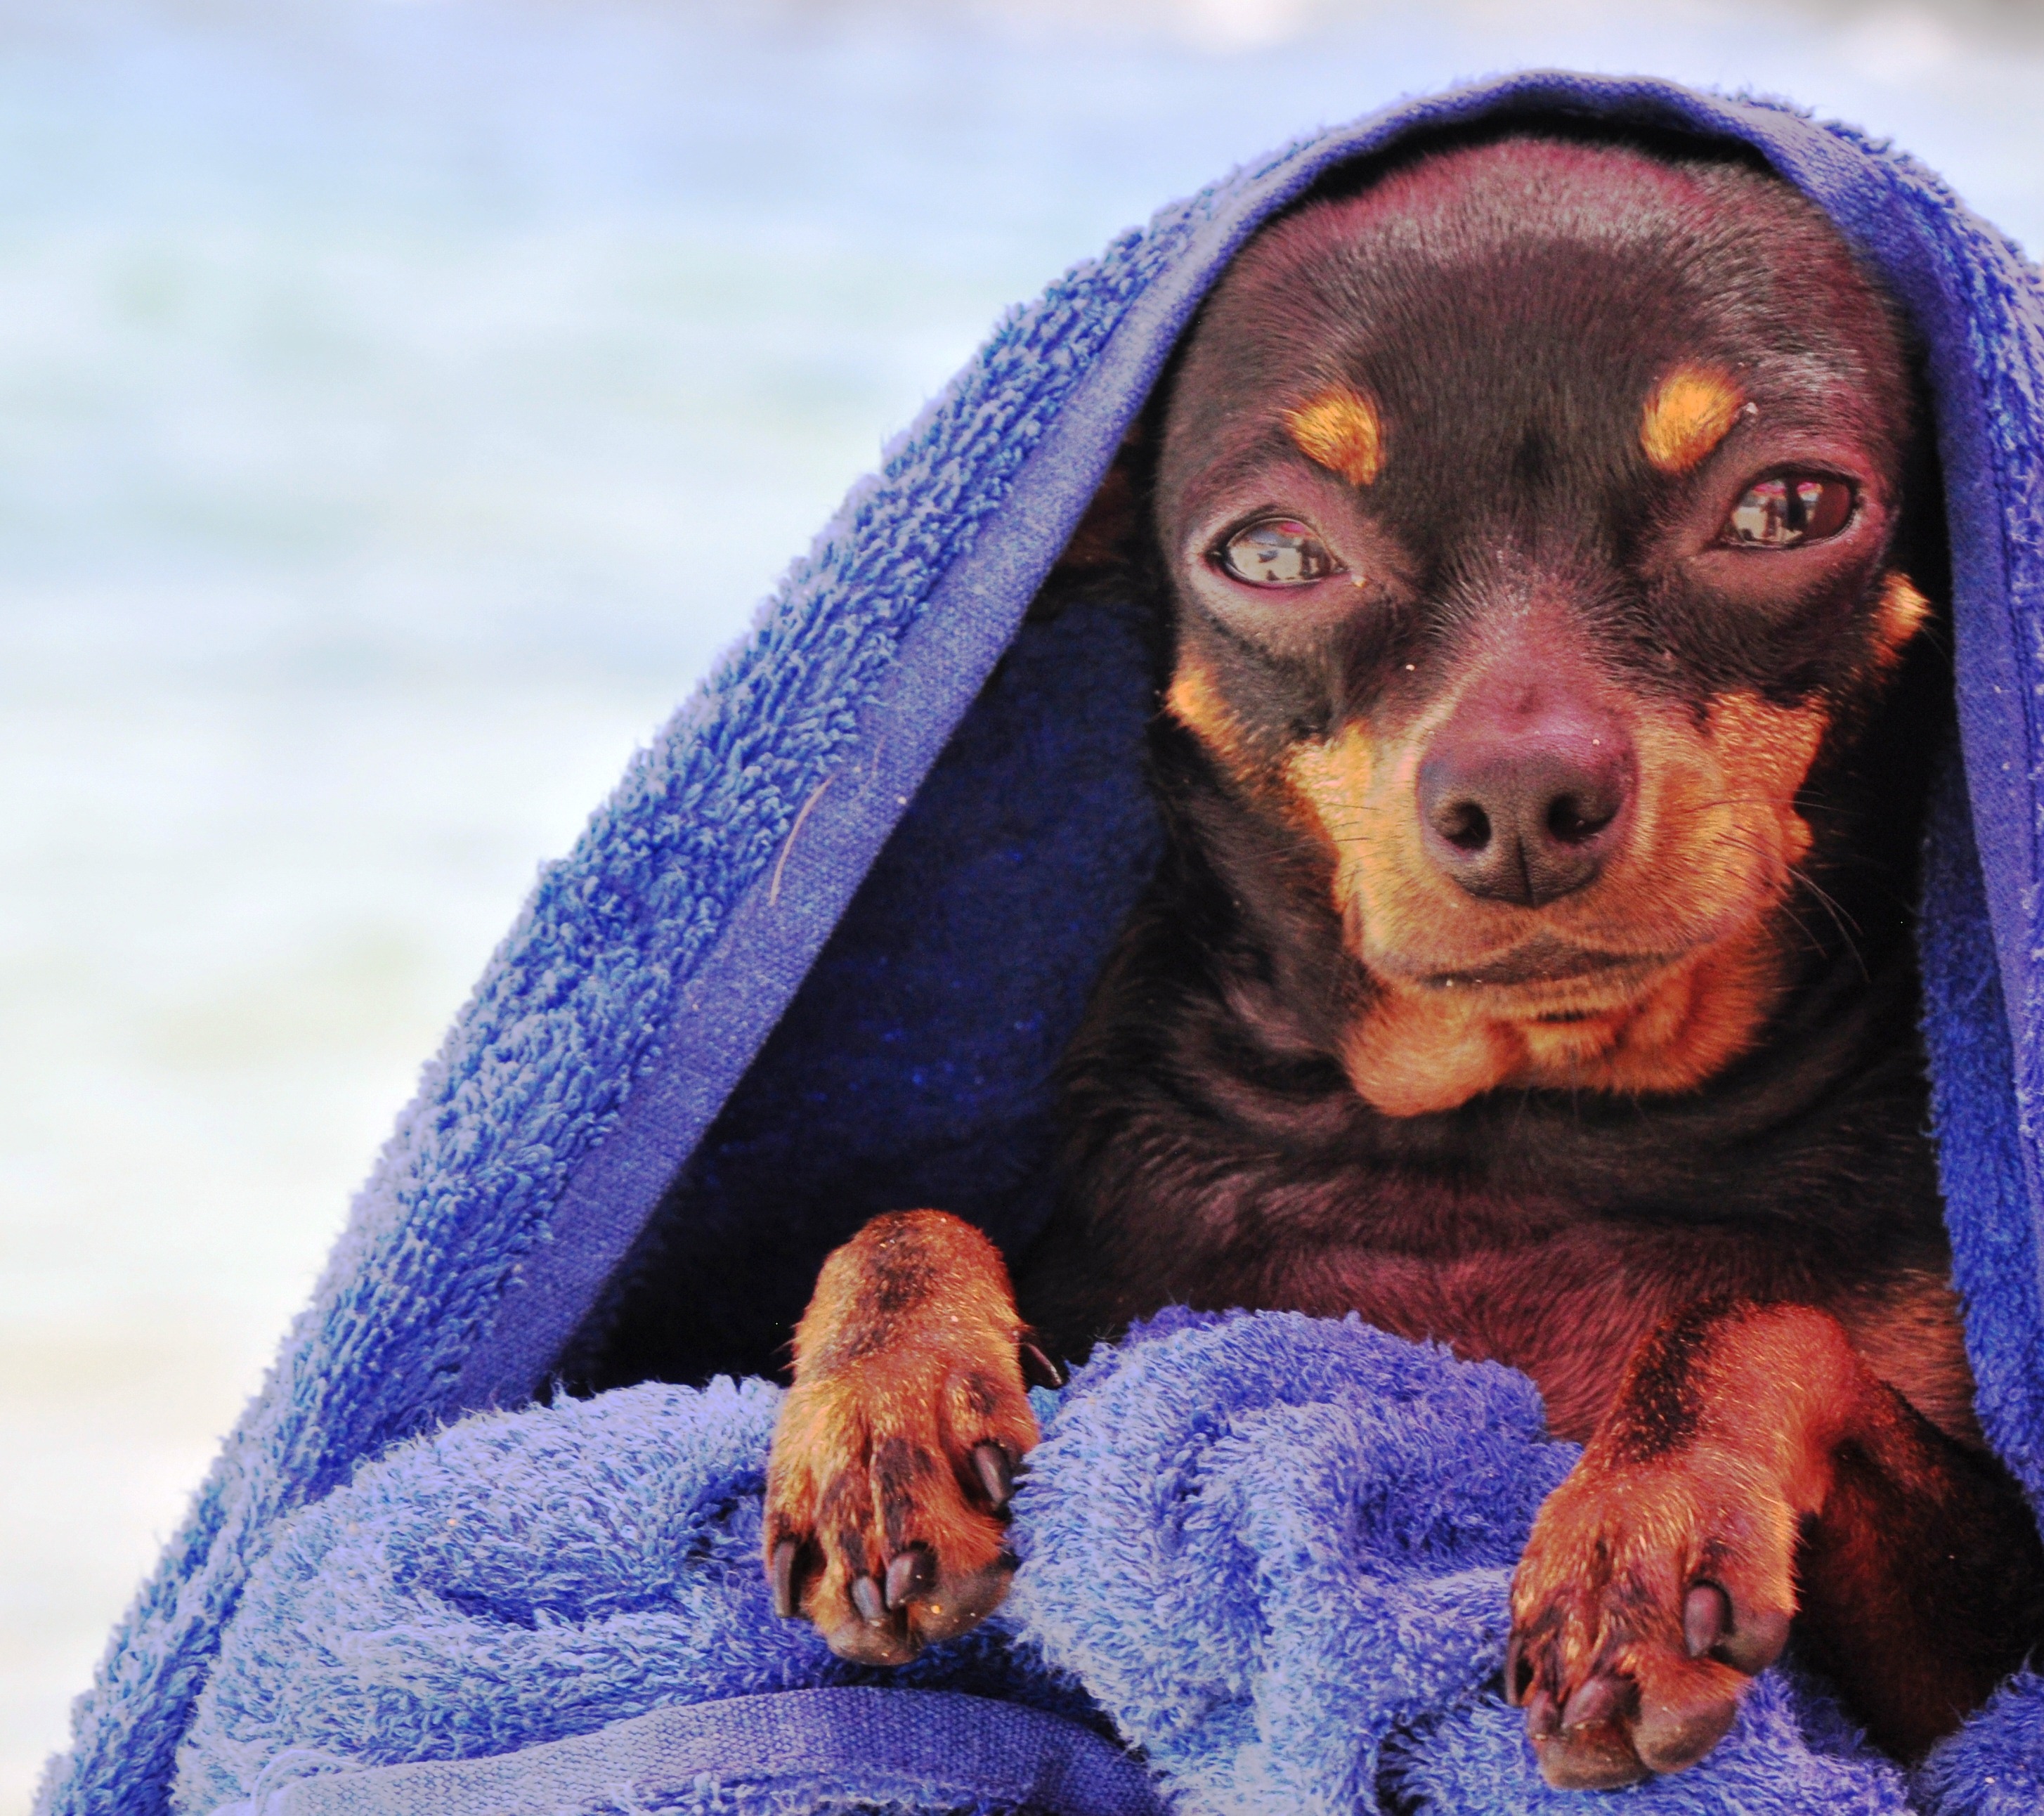
puppy, dog, mammal, blue, hound, eyes, vertebrate, muzzle, dachshund, tenderness, pinscher, dog like mammal, cucciola